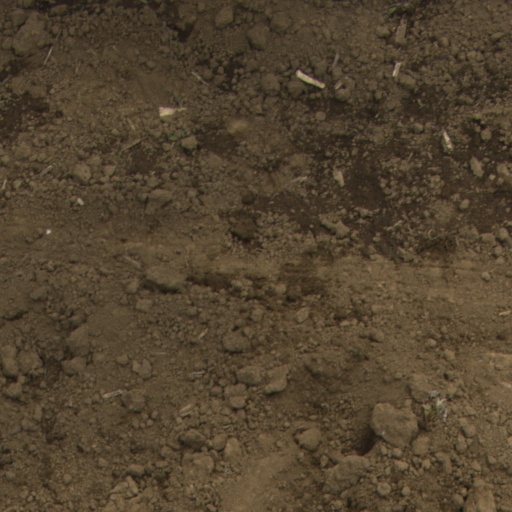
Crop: Jerusalem artichoke